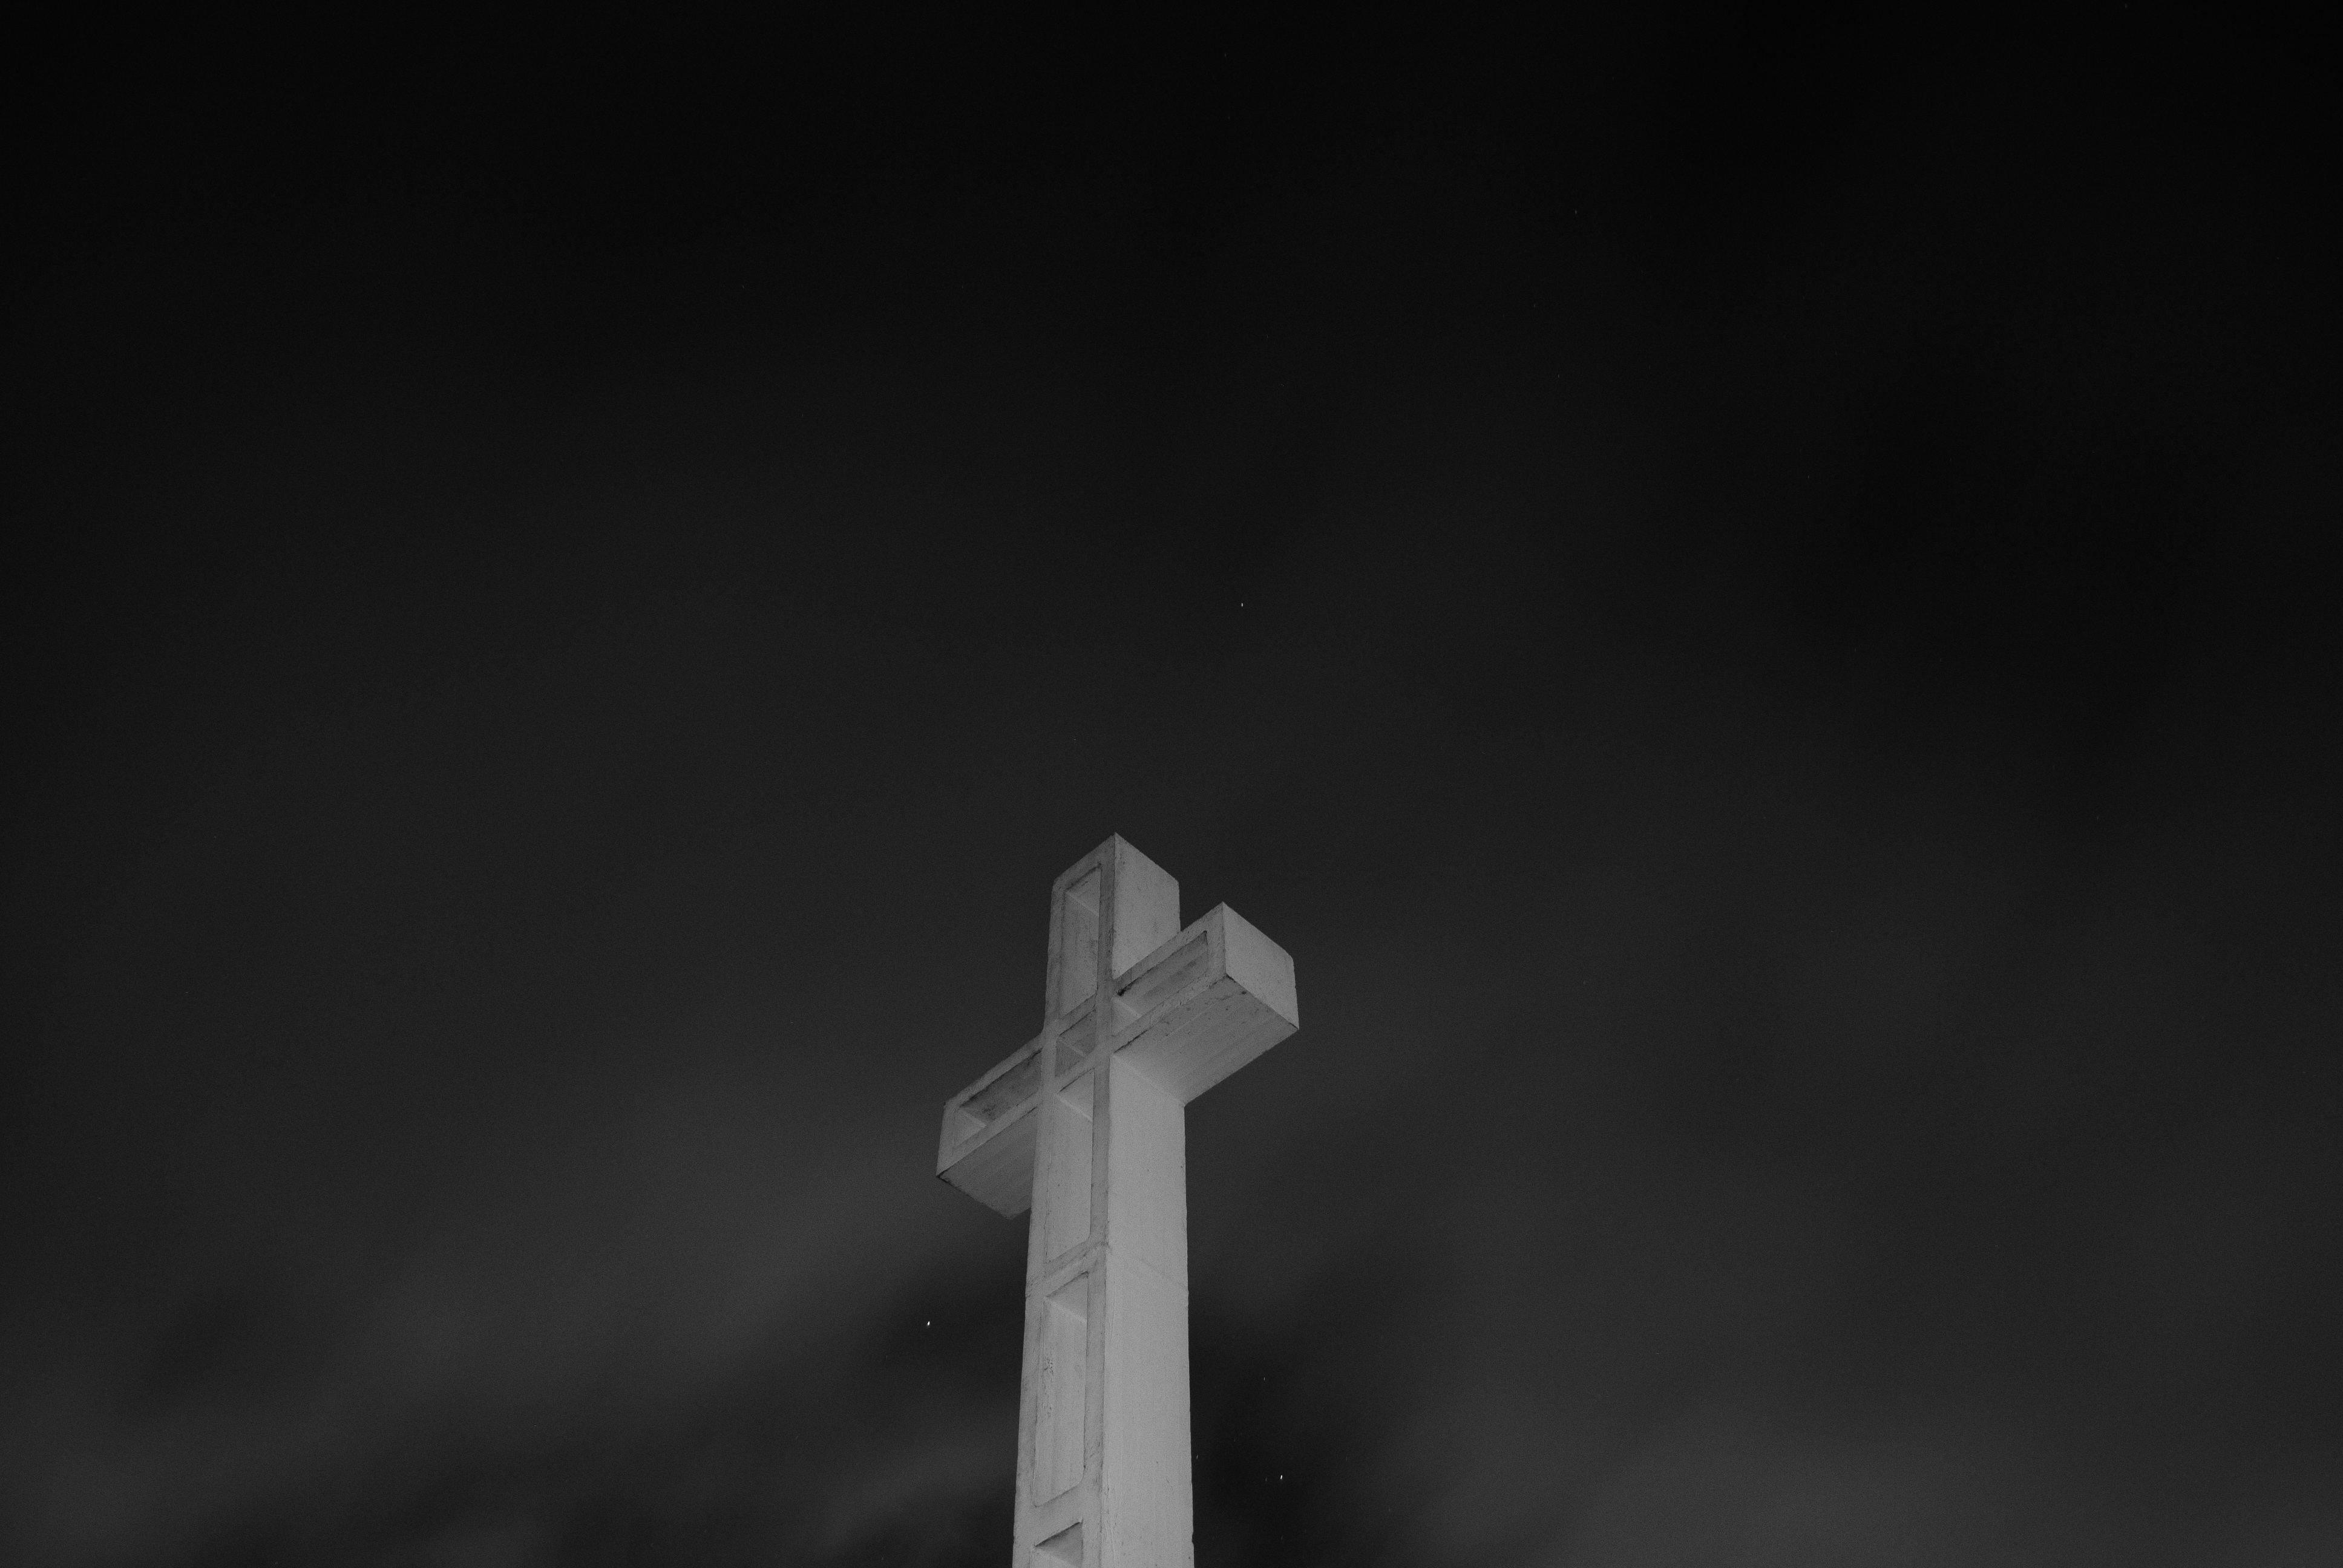
light, black and white, sky, white, night, line, symbol, religion, darkness, cross, black, monochrome, lighting, faith, hope, scene, belief, monochrome photography